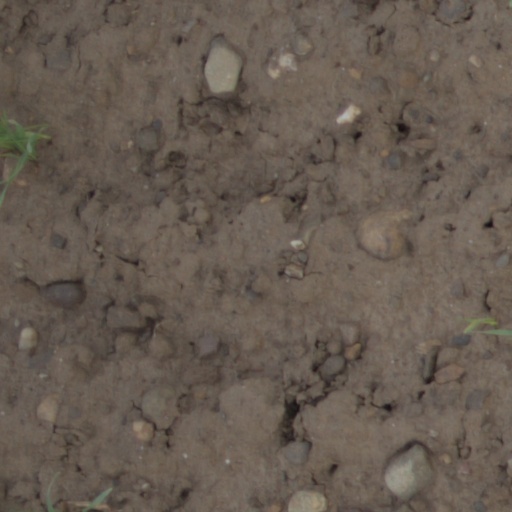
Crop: wheat